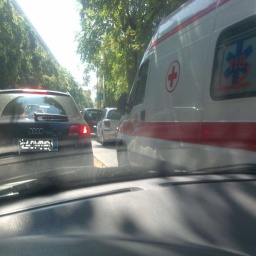
Label: ambulance